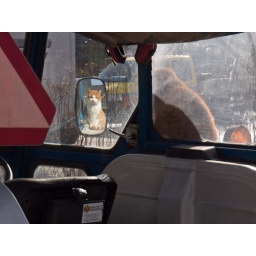
kat in de spiegel / cat in the mirror